Fun guo
Also known as:
ca - Catalan: Fun guo
cs - Czech: Fun guo
es - Spanish: Fun guo
fr - French: Fun guo
id - Indonesian: Fun guo
ko - Korean: 판궈
th - Thai: ฝั่นโก๋
yue - Cantonese: 潮州粉粿
zh - Chinese: 潮州粉粿
Category: dumpling (dumpling)
Cuisine: Chinese
Associated cuisines: Chinese
Area: Chaoshan
Countries: China
Region: Eastern Asia

This dish is a variety of steamed dumpling, which has chopped peanuts, garlic chives, ground pork, dried shrimp, dried radish and shiitake mushrooms as its fillings.

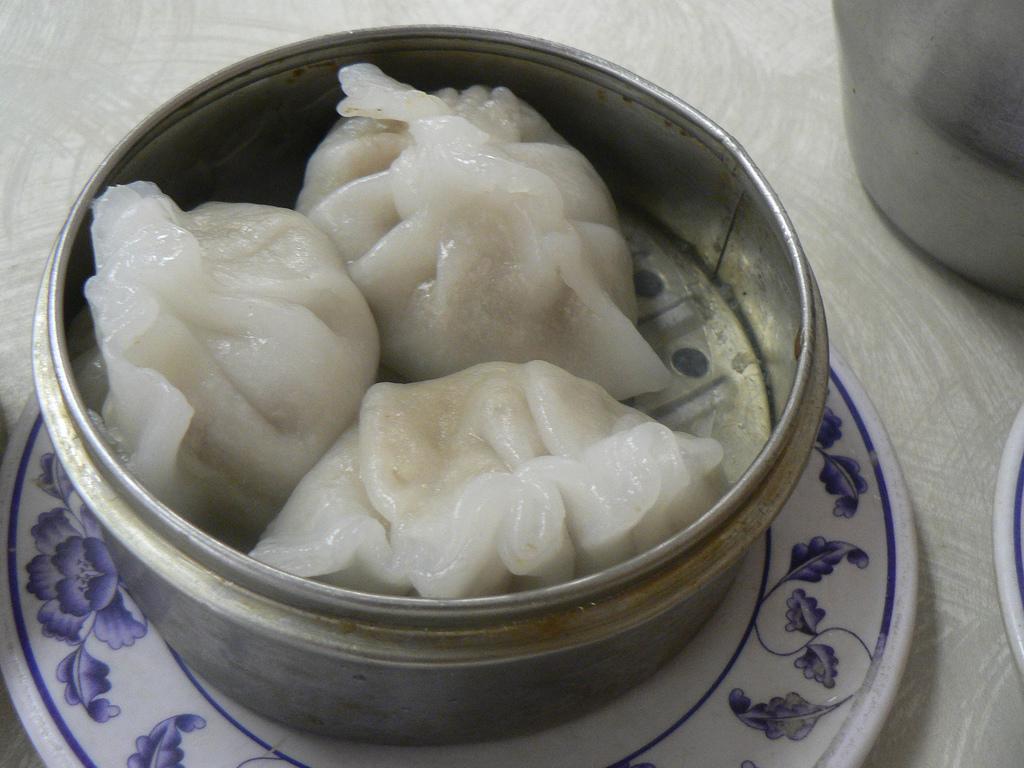
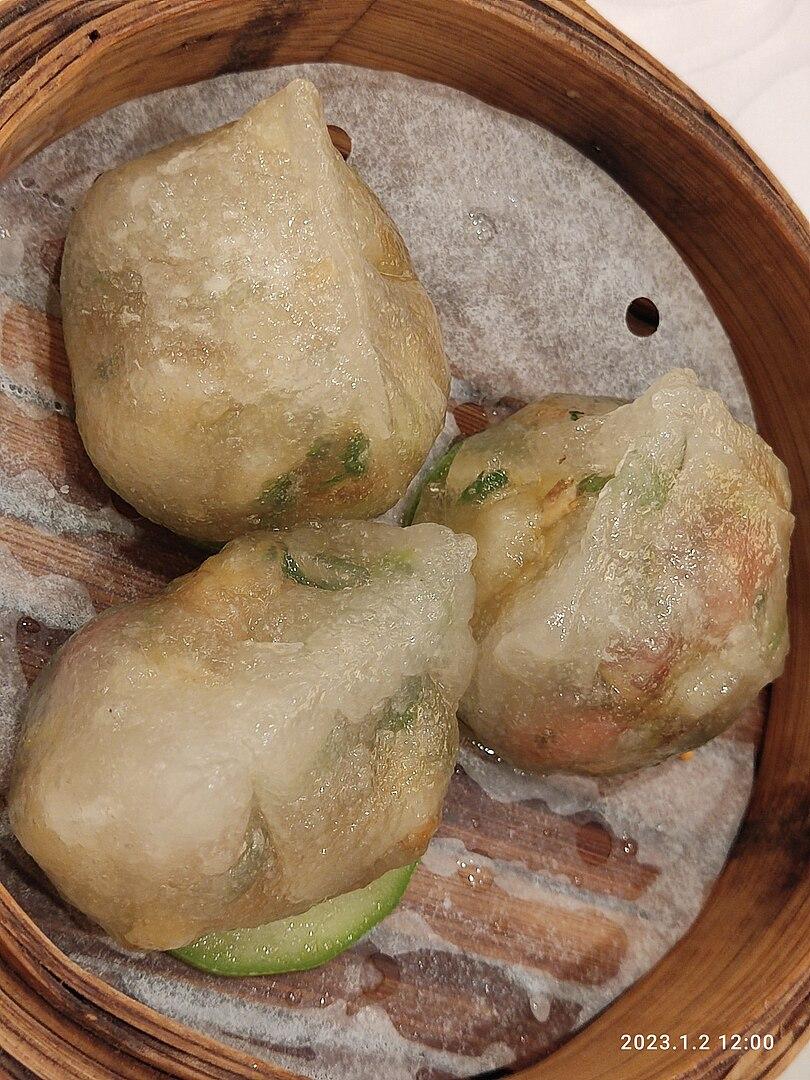
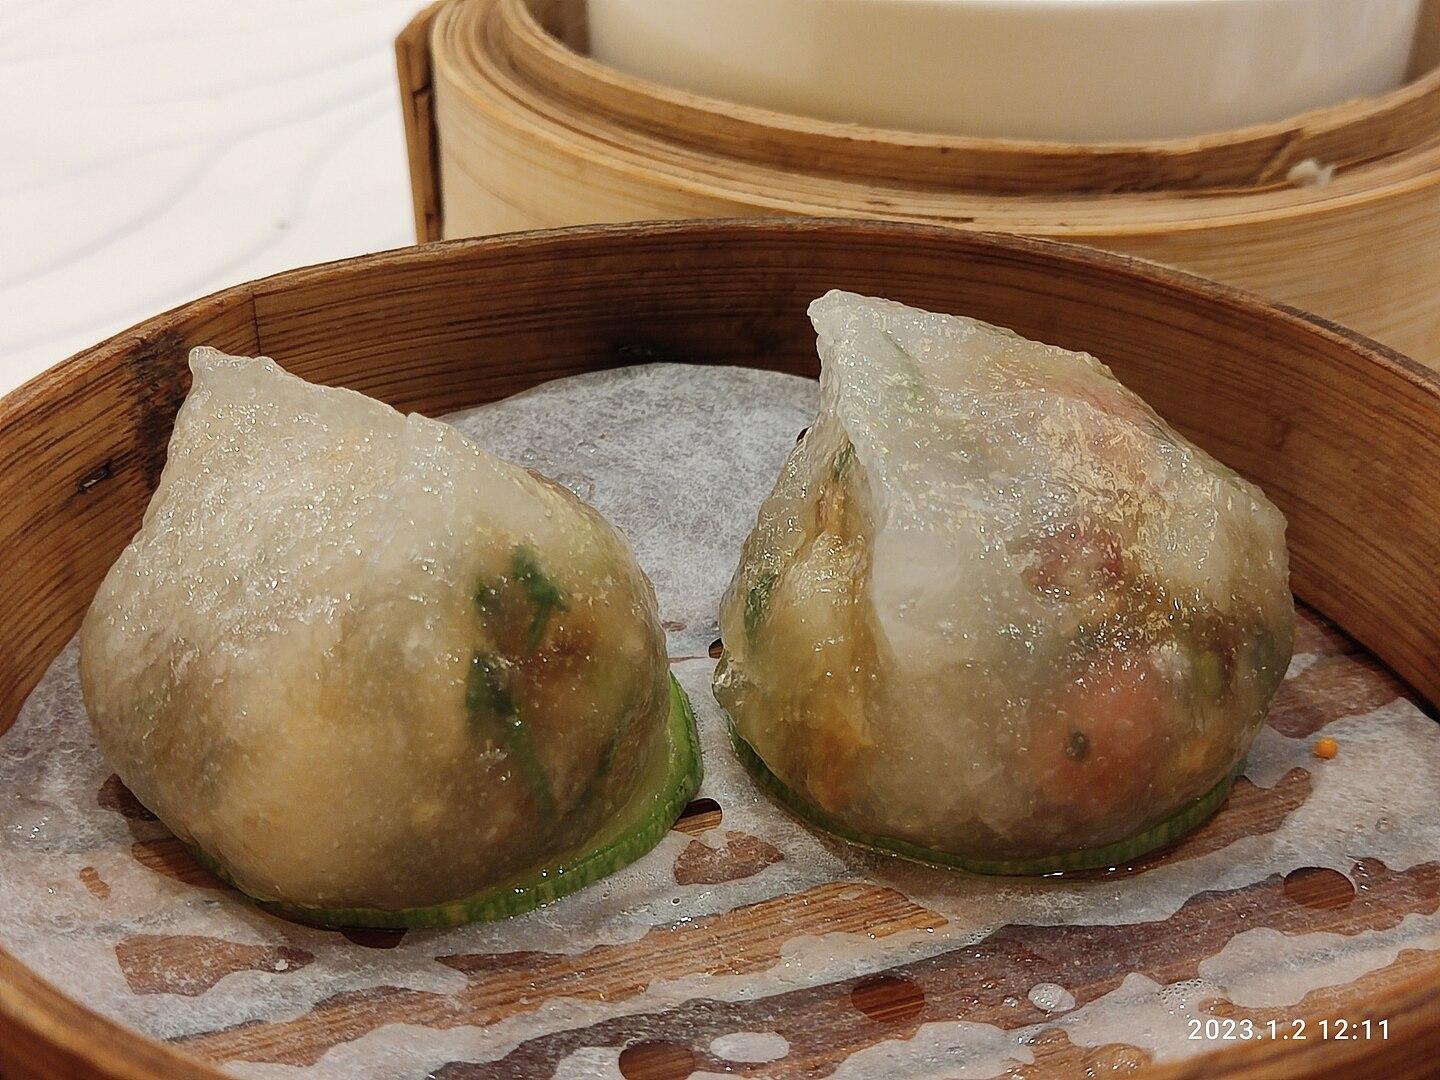
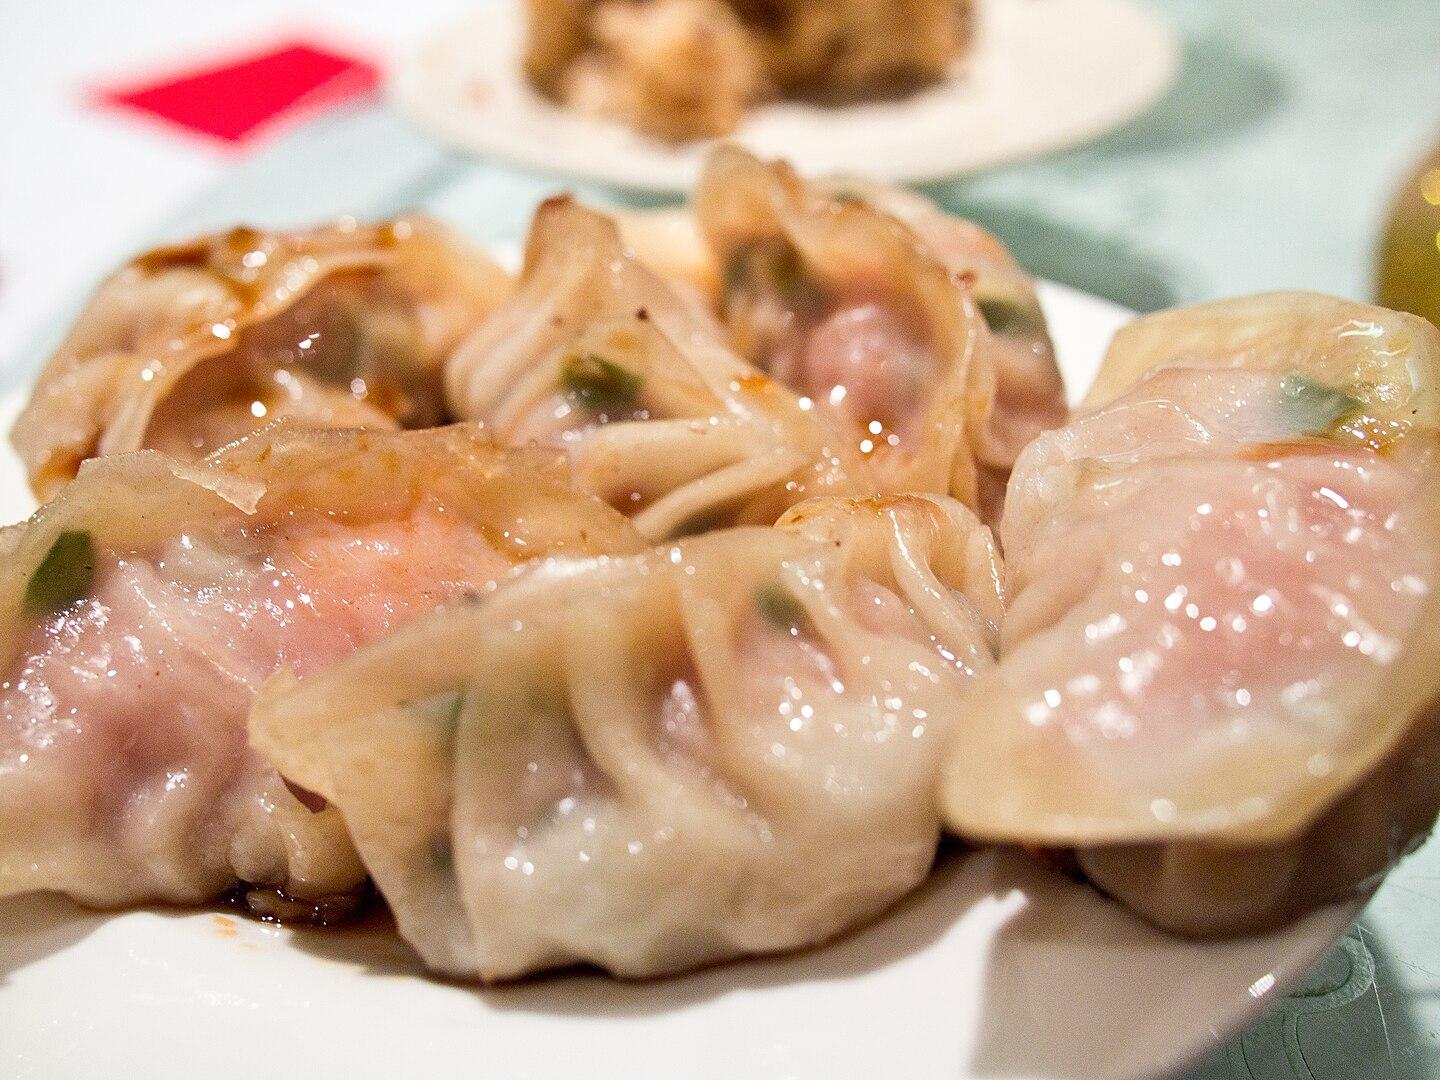